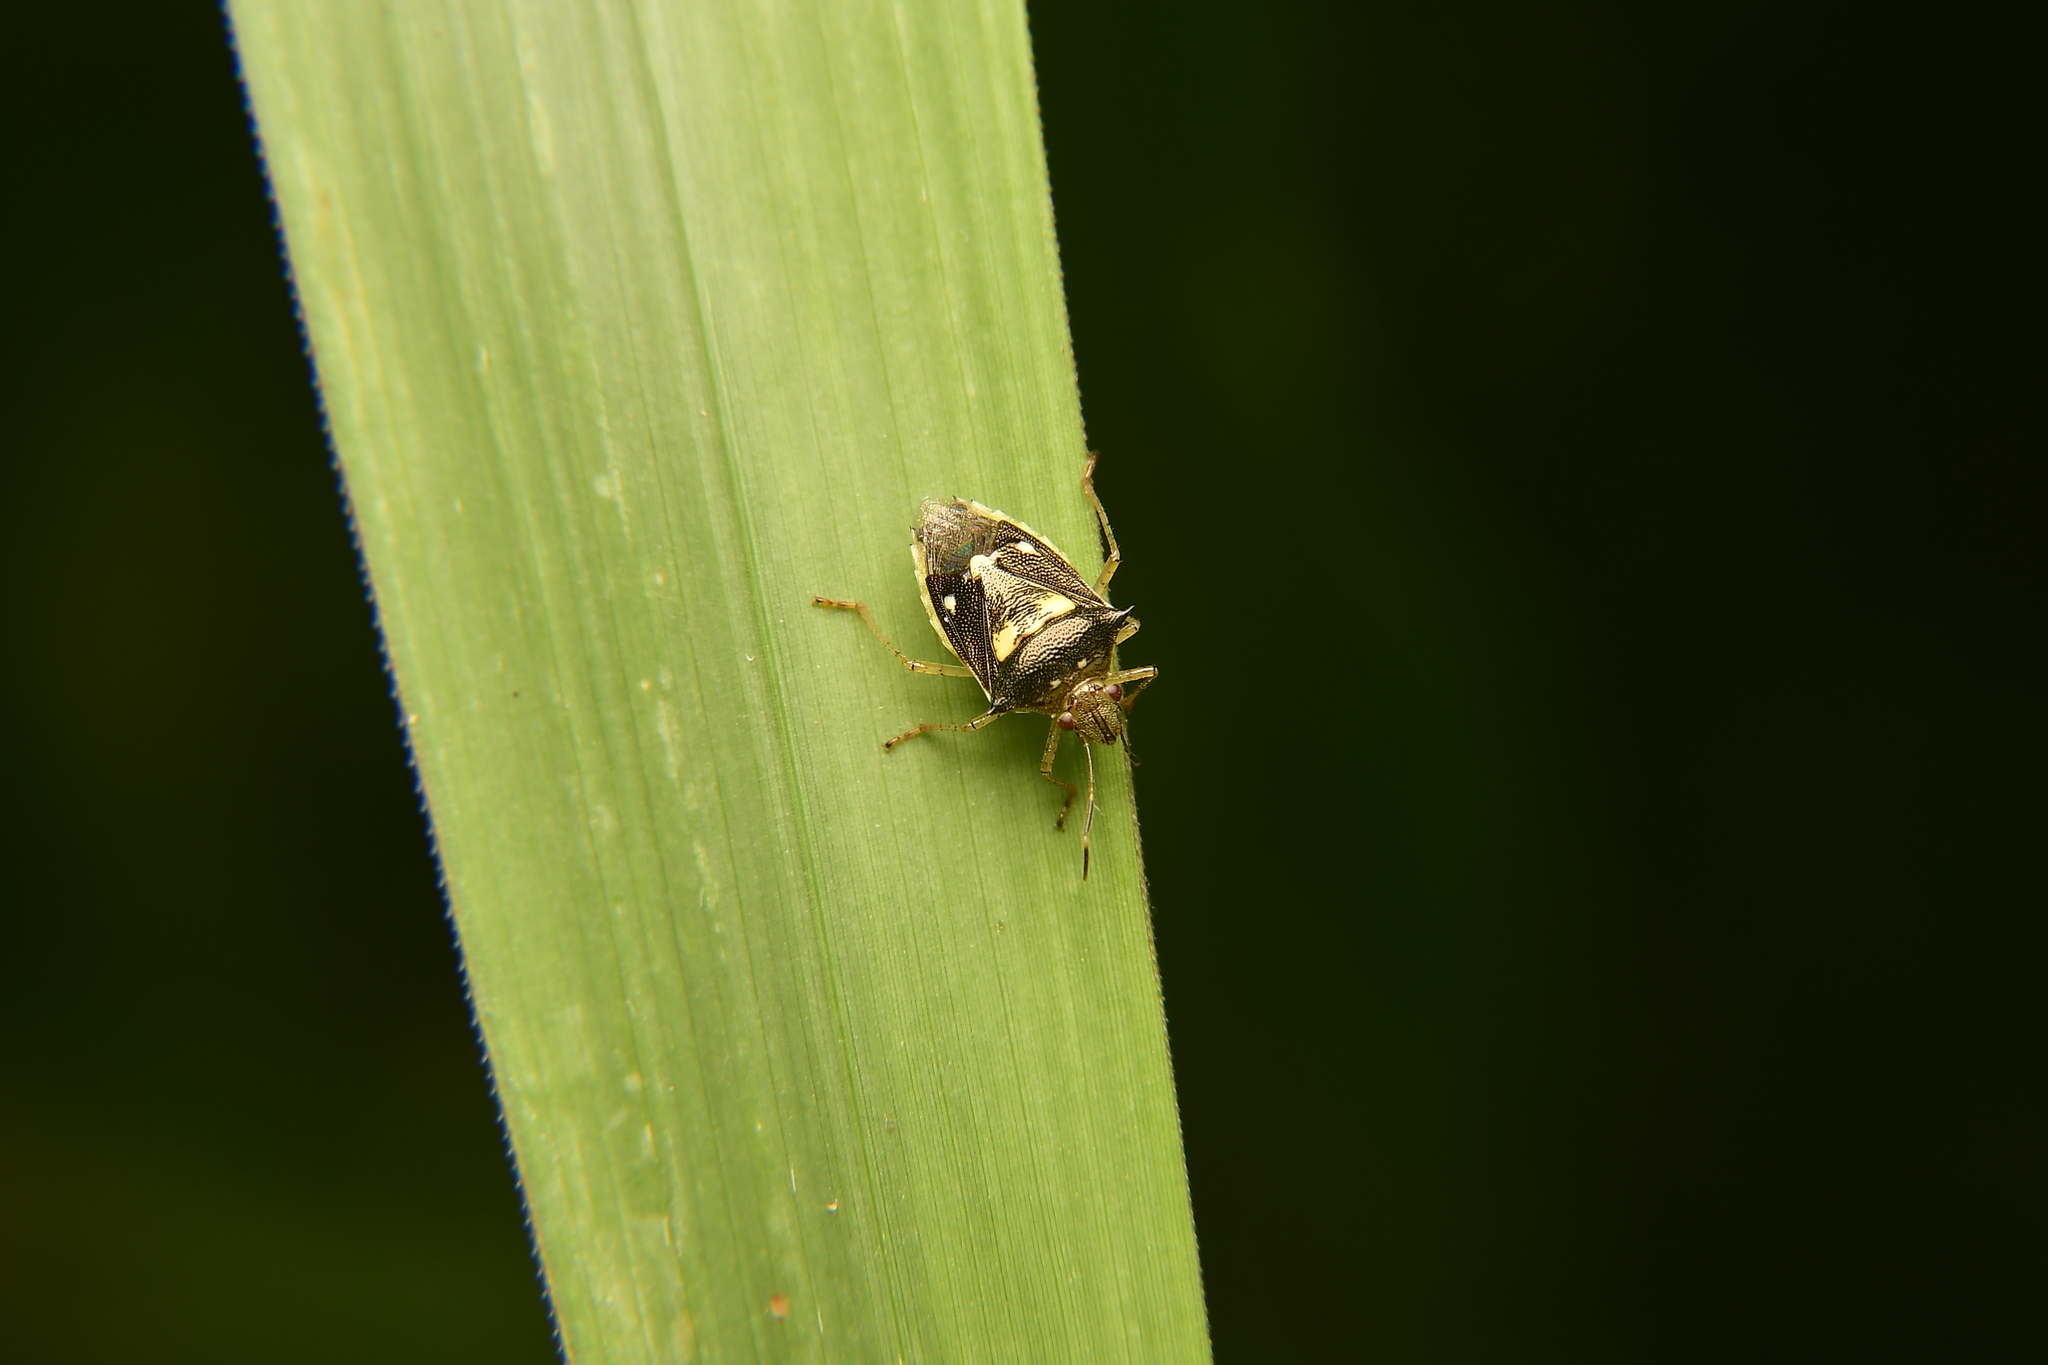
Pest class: stink_bug